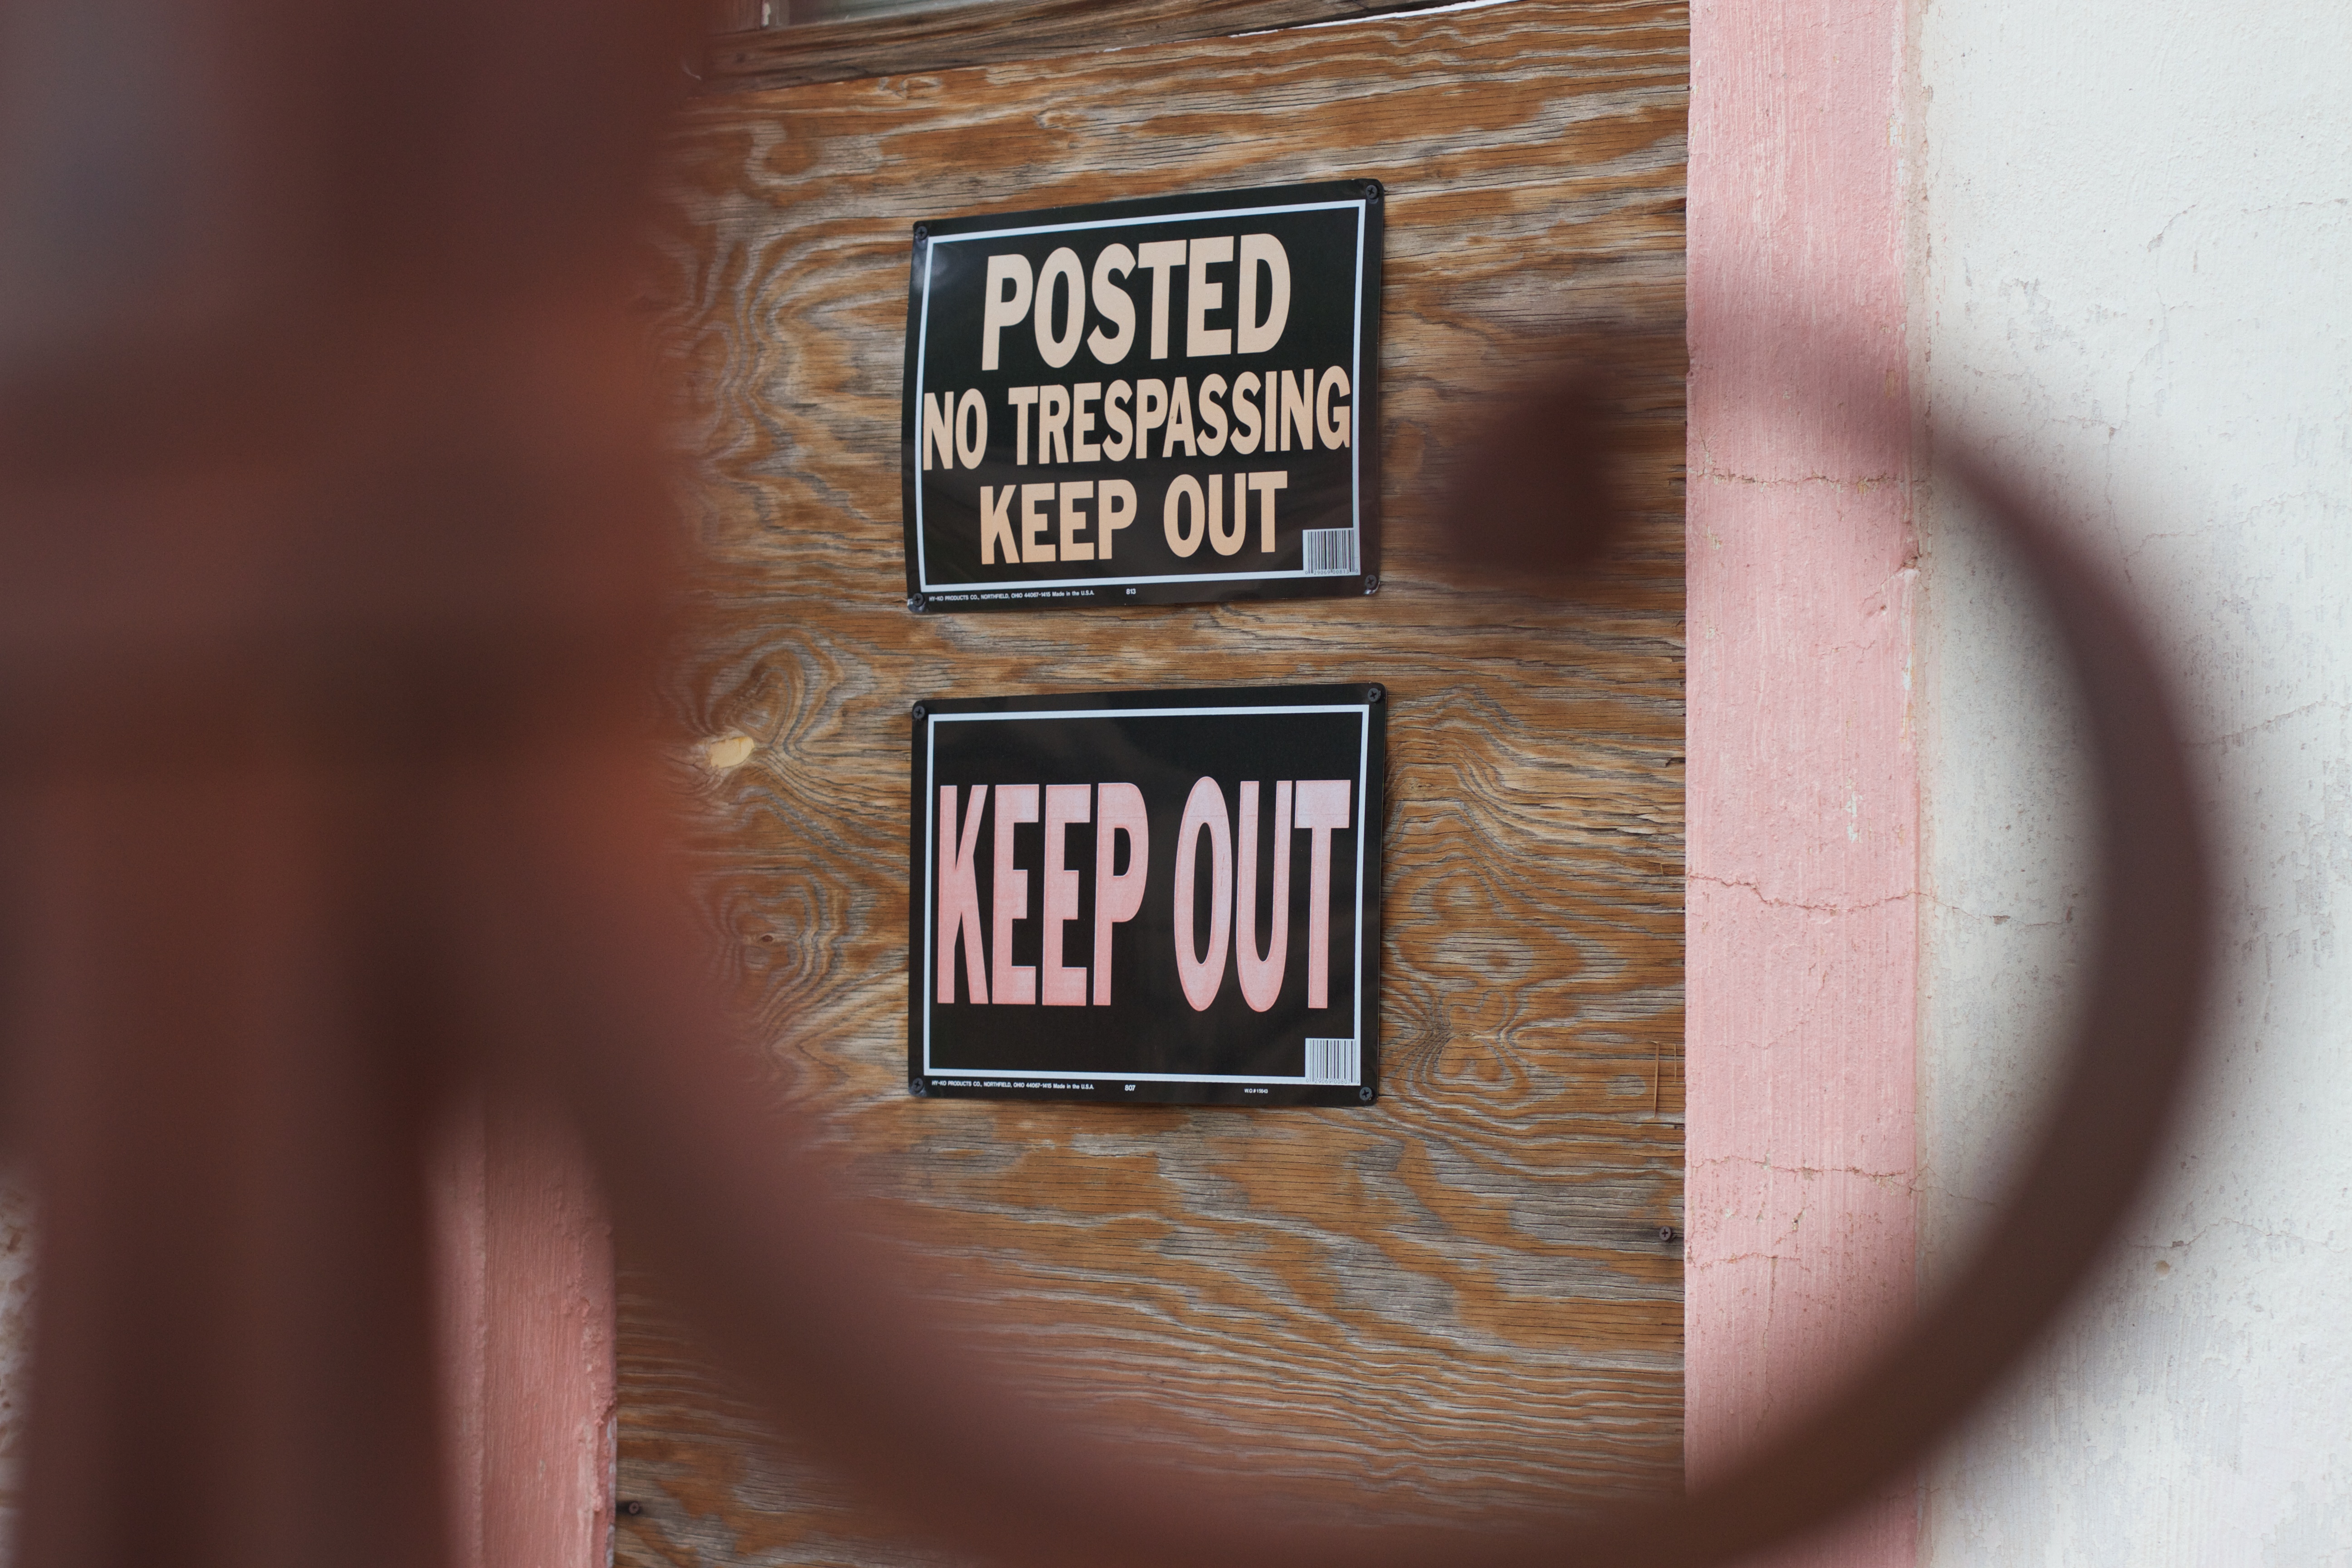
wood, number, red, color, brand, font, shape